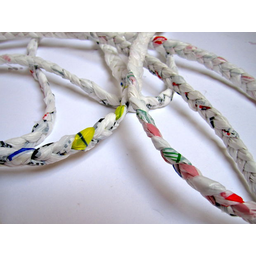
Label: plastic